Transport in Chile

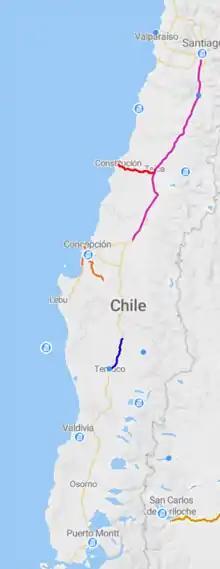

Chile's railways (except for a few dedicated industrial lines) are operated by the state owned company "Empresa de los Ferrocarriles del Estado" (EFE), which completed a major investment programme in 2005.